Bad Asses on the Bayou

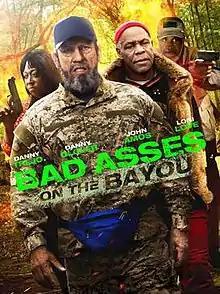
Theatrical release poster

Bad Asses on the Bayou (also known as Bad Ass 3) is a 2015 American action film starring Danny Trejo and Danny Glover, written and directed by Craig Moss. The film is the third and final part of the "Bad Ass" trilogy.